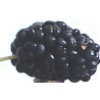
Label: Mulberry 1